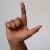
The image shows a hand gesture representing the letter 'L' in Indian Sign Language.